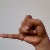
The image shows a hand gesture representing the letter 'J' in Indian Sign Language.